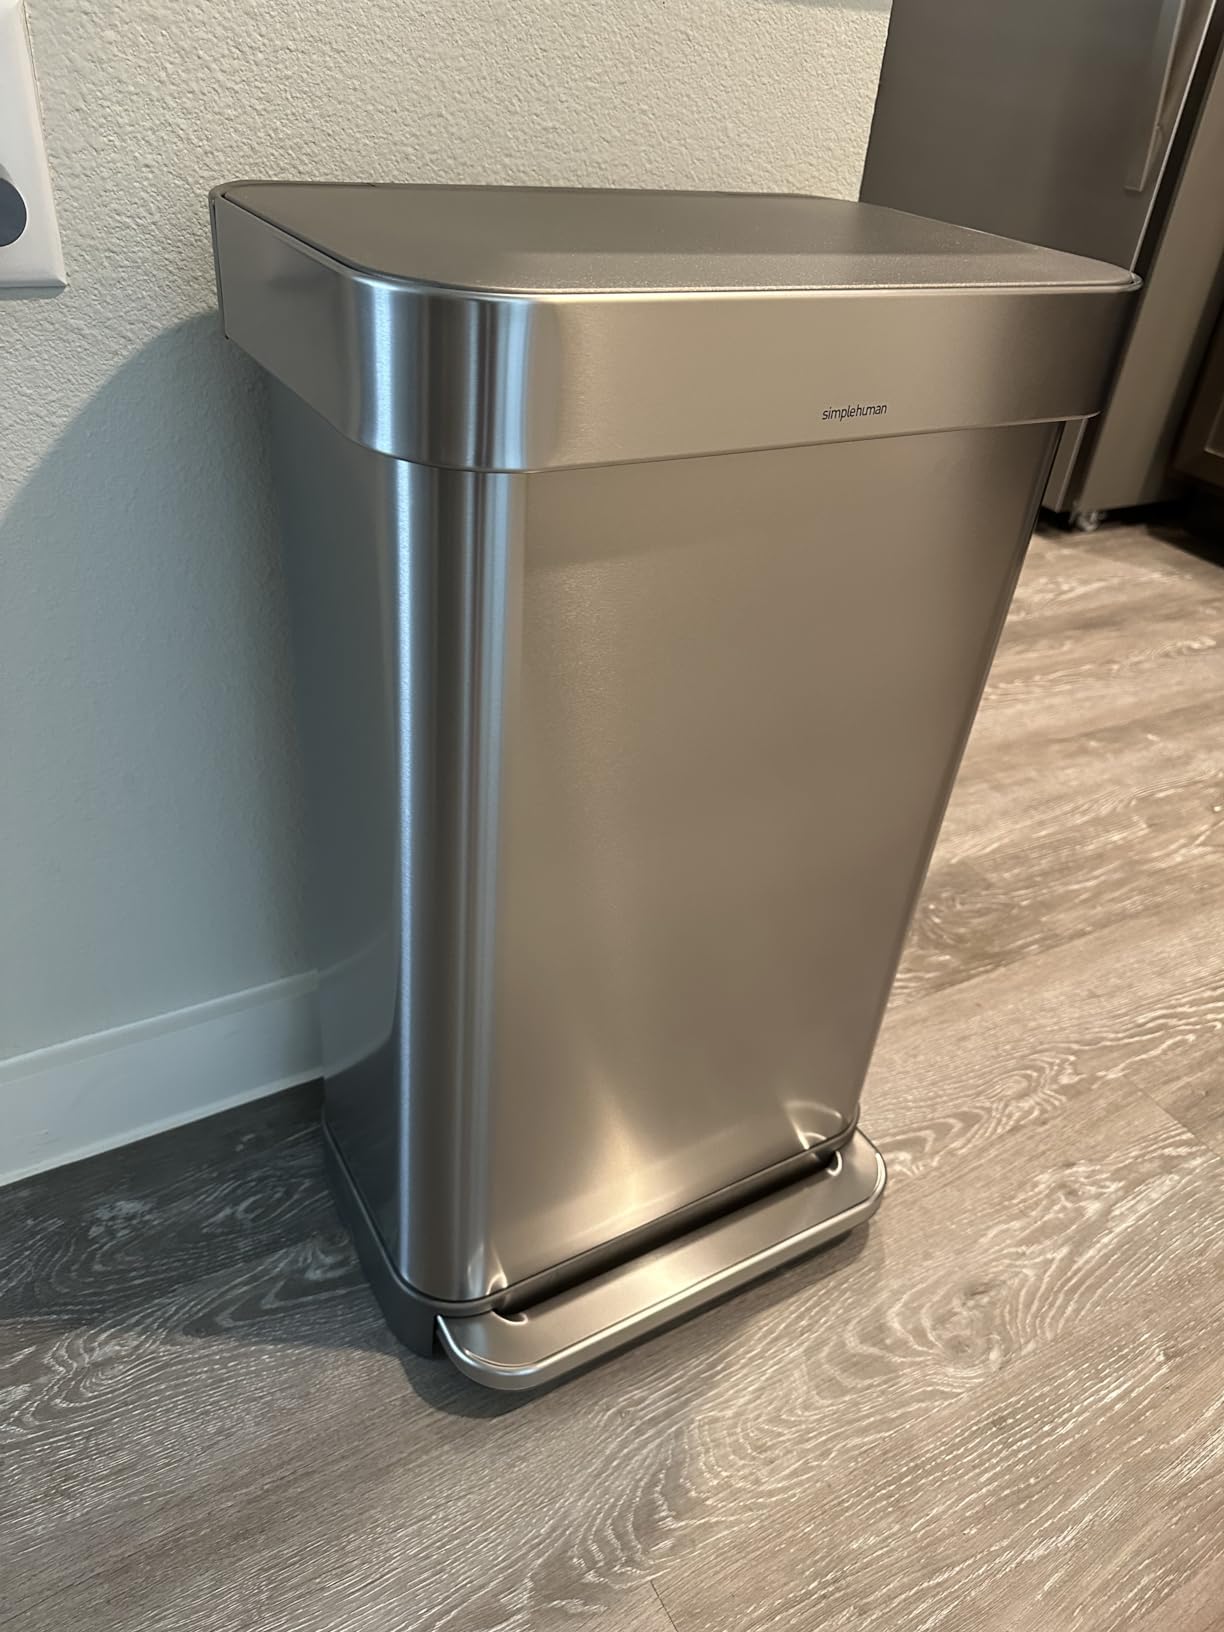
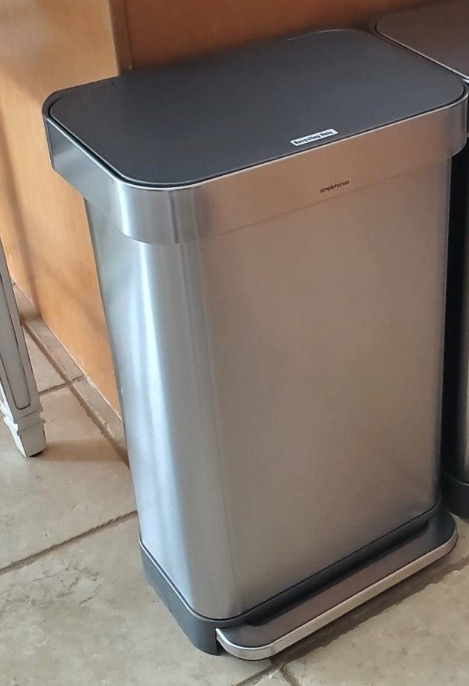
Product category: misc
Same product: yes